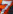
Number: 7